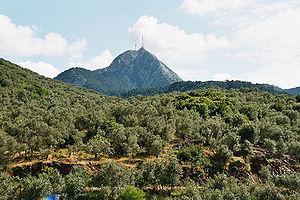
La bataille navale des Arginuses est l’un des derniers grands épisodes de la Guerre du Péloponnèse, qui opposa Athènes à Sparte pendant près de trente ans. Elle eut lieu pendant l’été -406, dans la mer Égée, au large de l’île de Lesbos, face aux petites îles Arginuses qui bordent à cet endroit la côte de l’actuelle Turquie. La flotte athénienne, commandée par huit stratèges, y défit la flotte lacédémonienne dirigée par Callicratidas.
Lesbos est une île grecque de la périphérie d’Égée-Septentrionale, souvent aussi appelée du nom de sa capitale Mytilène.